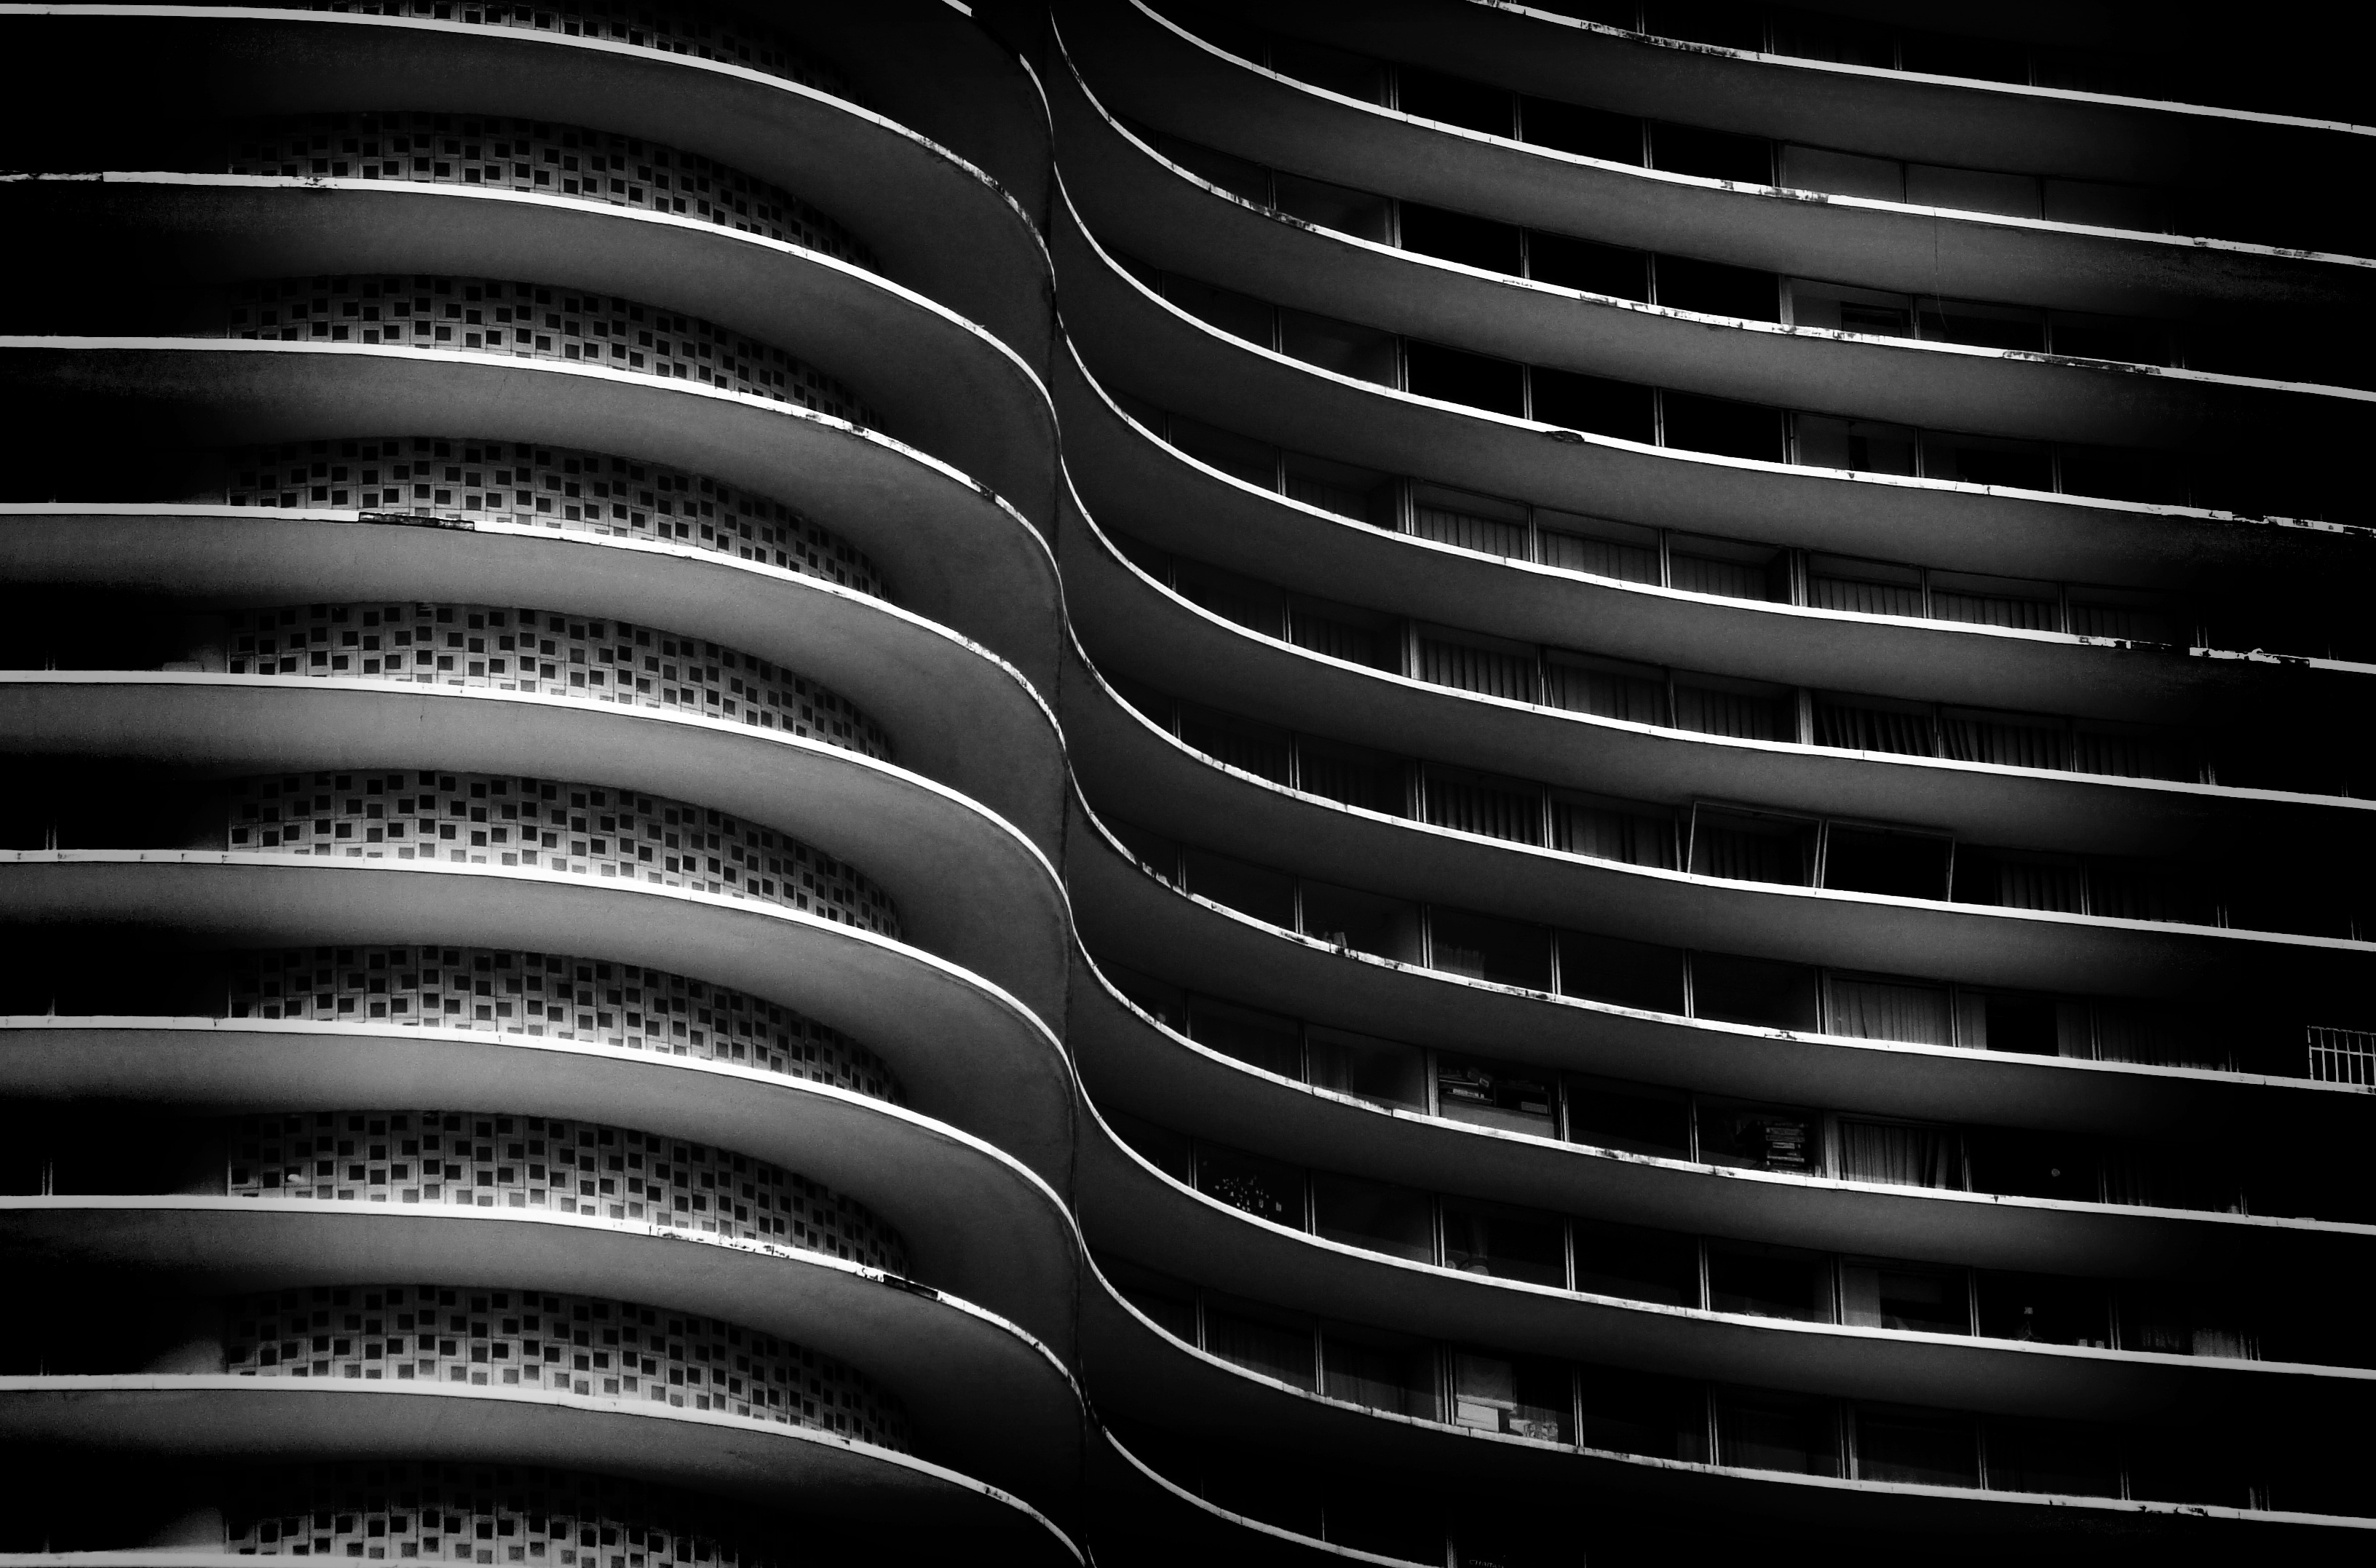
light, black and white, architecture, spiral, city, urban, line, monochrome, interior design, design, buildings, minas, niemeyer, belo horizonte, monochrome photography, window covering